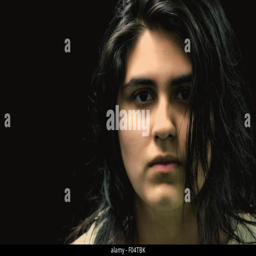
teen in front of a black background and looking at the camera with a serious expression on her face